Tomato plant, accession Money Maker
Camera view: vertical (180 deg); turntable rotation: 90 degrees
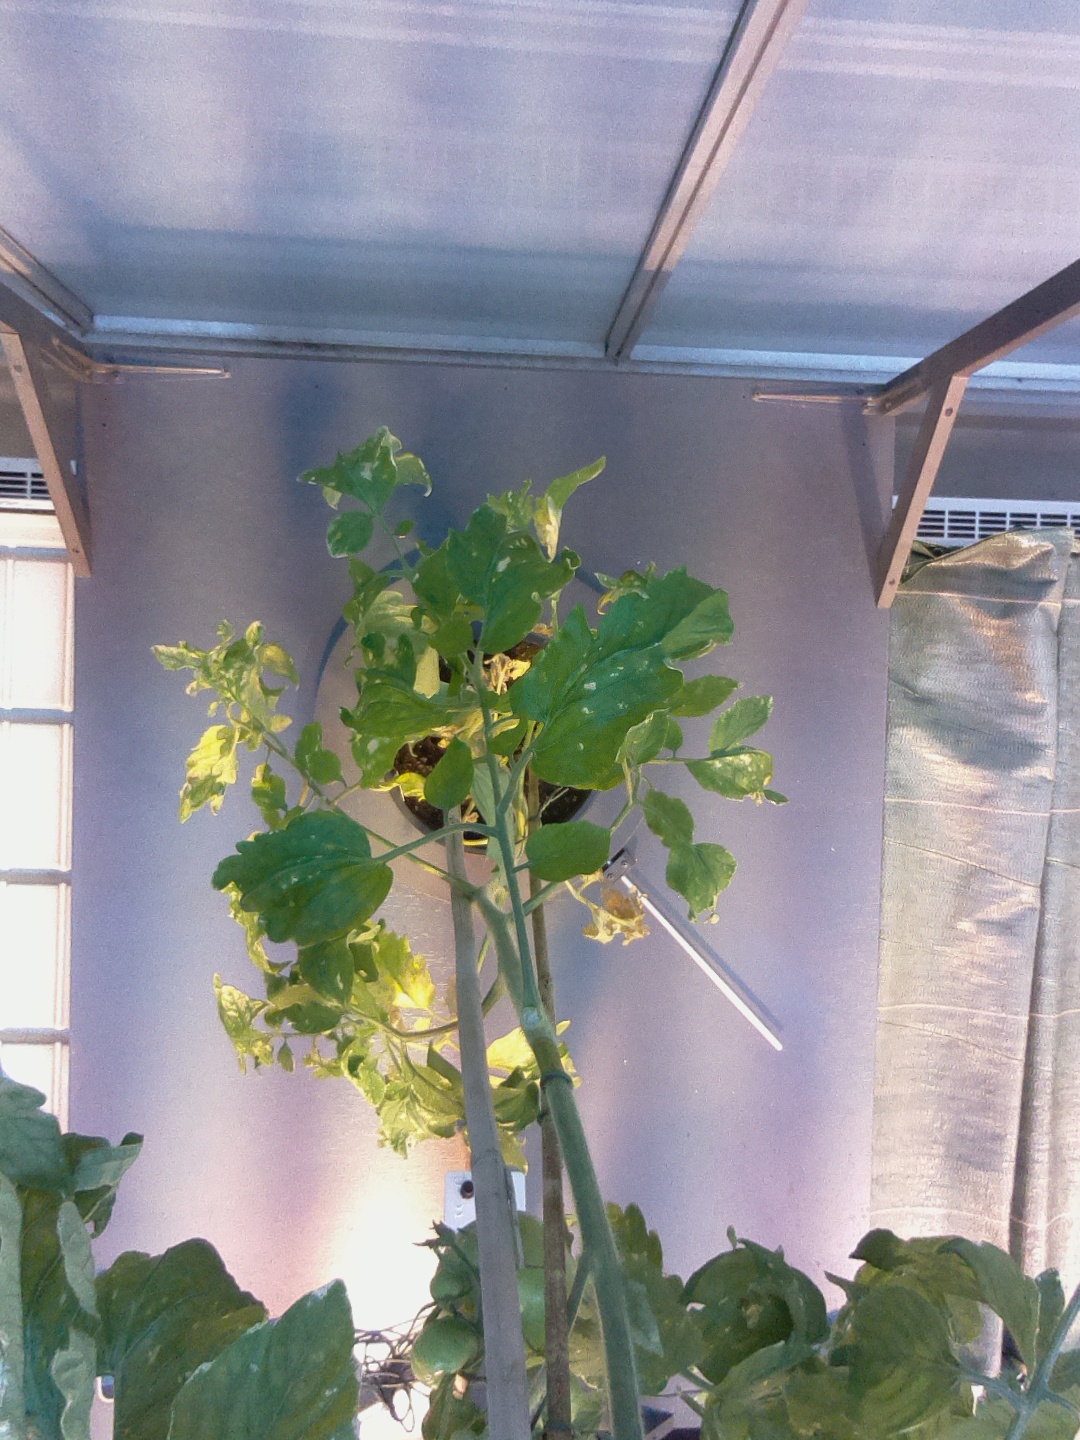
BBCH growth stage 77: 70%-80% of final fruit size